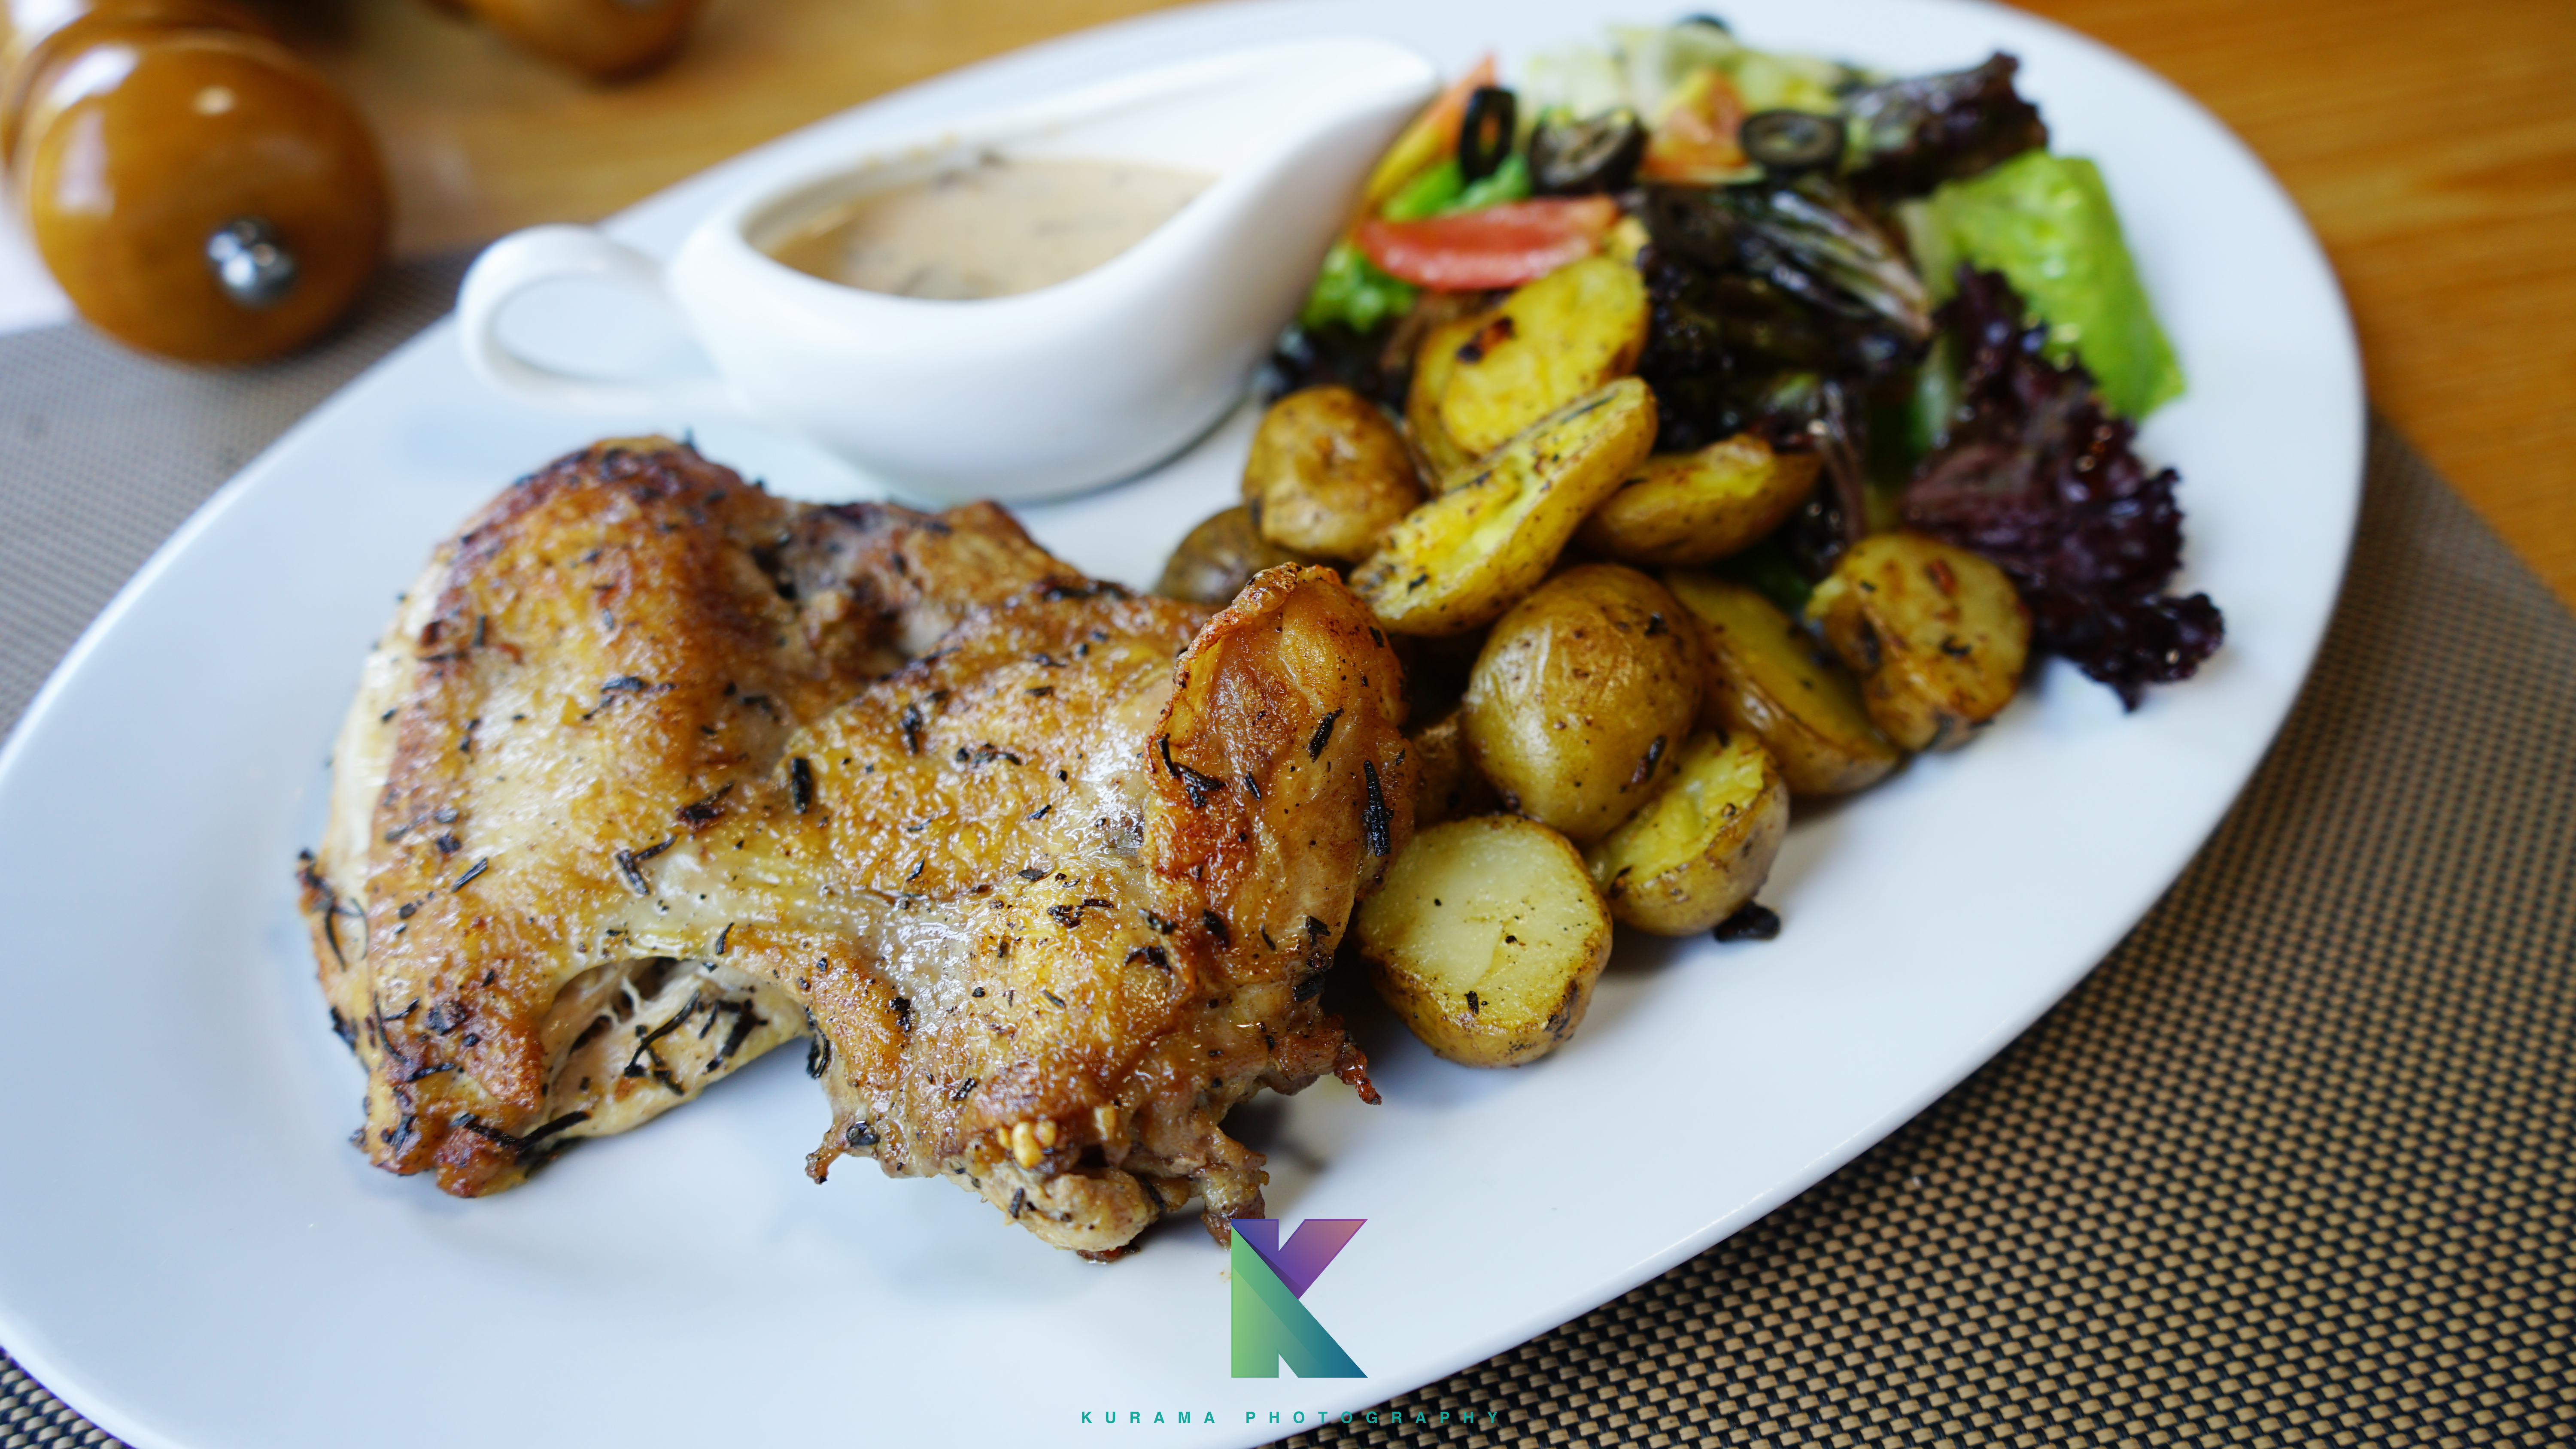
eat, cakes, latte, strawberry, potato, chips, dish, fried food, food, chicken meat, animal source foods, meal, meat, cuisine, recipe, chicken thighs, roasting